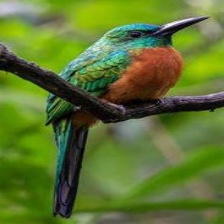
Species: GREAT JACAMAR
Scientific name: JACAMEROPS AUREUS